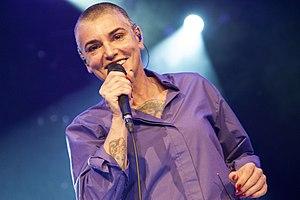
Shuhada' Davitt, née Sinéad Marie Bernadette O'Connor [ ʃɪˈneɪd məˈɹiː ˌbɜːnəˈdet oʊ ˈkɒnə] le 8 décembre 1966 à Dublin, est une chanteuse et compositrice irlandaise.